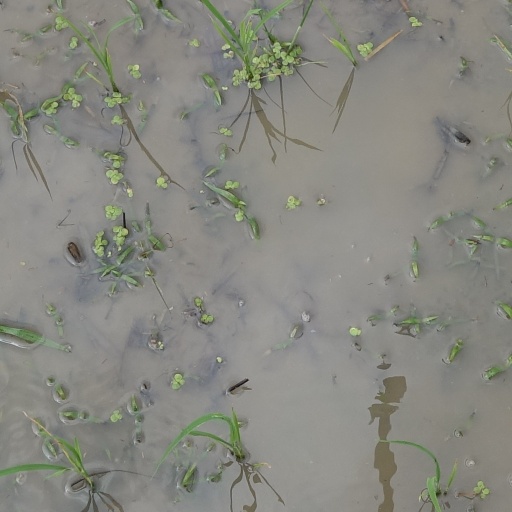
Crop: rice